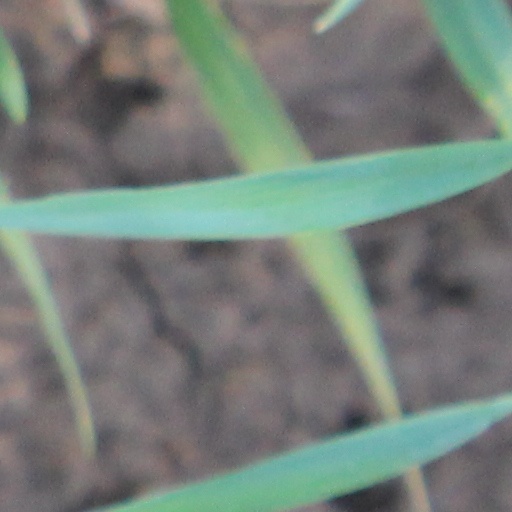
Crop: wheat